Sam H. Bell

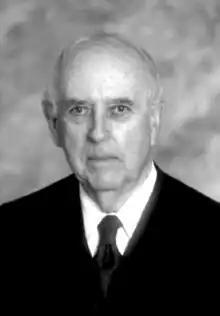

Sam H. Bell (December 31, 1925 – December 23, 2010) was a United States district judge of the United States District Court for the Northern District of Ohio.